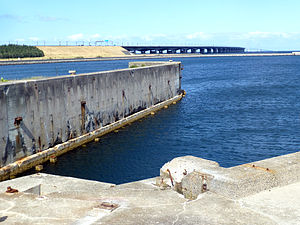
Halsskov-Knudshoved
Den gamle færgehavn ved Knudshoved med Storebæltsbroen i baggrunden
Knudshoved gamle færgehavn med Storebæltsbroen i baggrunden
Halsskov-Knudshoved var en bilfærgerute over Storebælt mellem Halsskov på Sjælland og Knudshoved på Fyn.